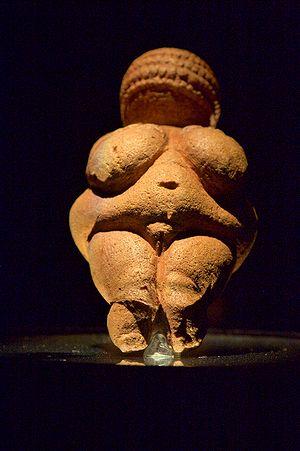
La Vénus de Willendorf est une statuette en calcaire du Paléolithique supérieur, attribuée au Gravettien, découverte en 1908 à Willendorf, en Autriche. Elle est conservée au Musée d'histoire naturelle de Vienne, en Autriche.
Une modification corporelle est une transformation, localisée ou étendue, réversible ou non, du corps d'un individu, au moyen d'une pratique et dans un but ayant un caractère culturel. Si des phénomènes naturels tels que la croissance, la grossesse, la vieillesse, ou certaines maladies, ou encore des traitements médicaux ou chirurgicaux entrainent des modifications du corps, l'expression est utilisée en anthropologie pour désigner plus spécifiquement les modifications corporelles artificielles, contrôlées et délibérées, excluant les mutilations punitives et les auto-mutilations relevant de troubles psychiatriques.